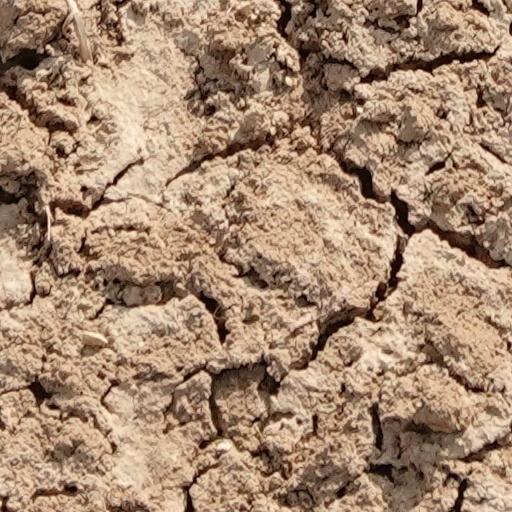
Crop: wheat